Hanuman

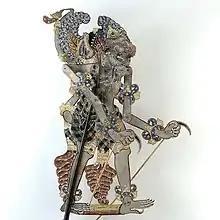
Hanuman wayang (puppetry) in Indonesian culture

In the Sri Lankan versions of Ramayana, which are titled after Ravana, the story is less melodramatic than the Indian stories. Many of the legends recounting Hanuman's bravery and innovative ability are found in the Sinhala versions. The stories in which the figures are involved have Buddhist themes, and lack the embedded ethics and values structure according to Hindu dharma. According to Hera Walker, some Sinhalese communities seek the aid of Hanuman through prayers to his mother. In Chinese Buddhist texts, states Arthur Cotterall, myths mention the meeting of the Buddha with Hanuman, as well as Hanuman's great triumphs. According to Rosalind Lefeber, the arrival of Hanuman in East Asian Buddhist texts may trace its roots to the translation of the Ramayana into Chinese and Tibetan in the 6th-century CE.